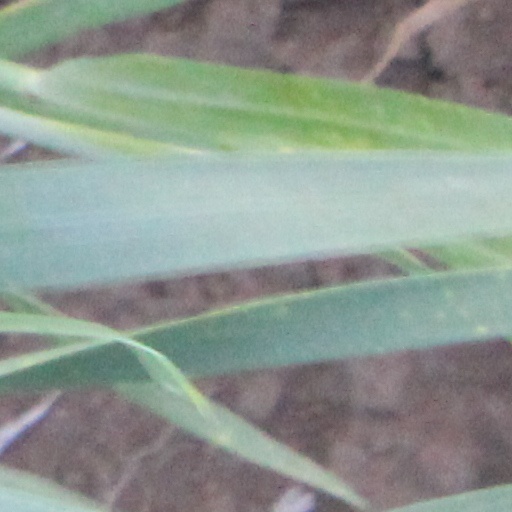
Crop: wheat